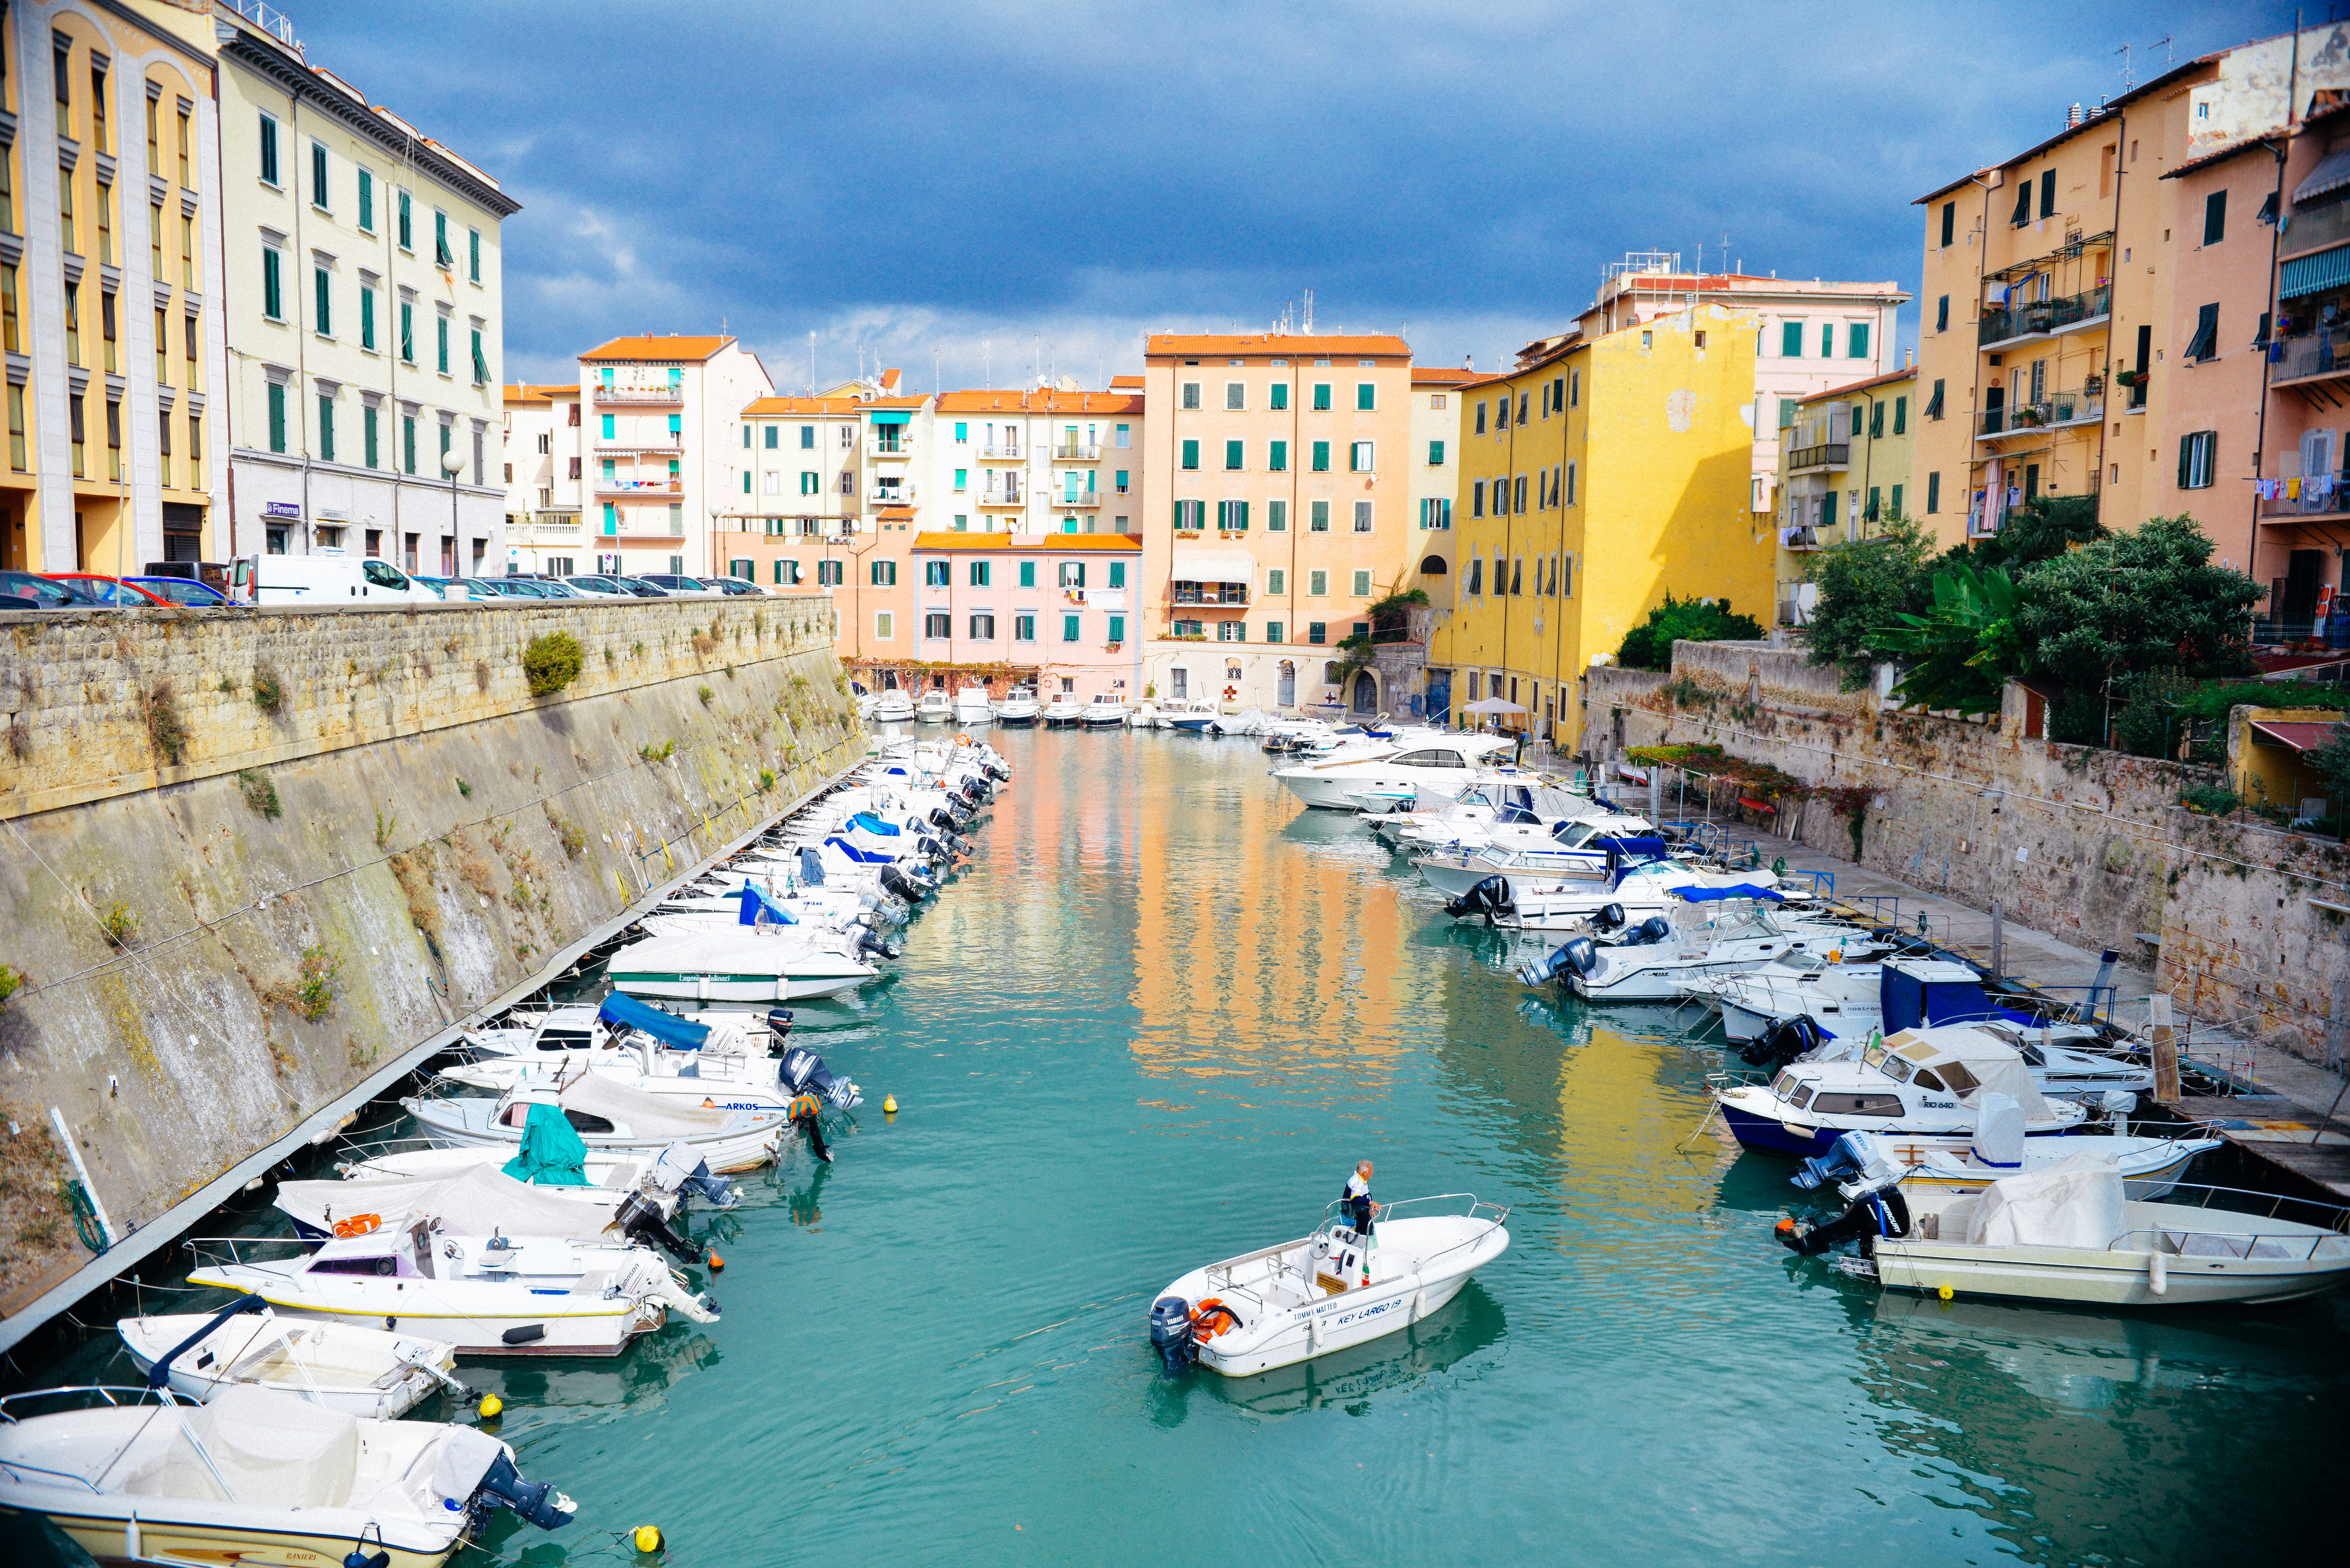
sea, water, dock, town, canal, cityscape, vacation, village, vehicle, italy, harbor, harbour, marina, port, waterway, houses, boats, neighbourhood